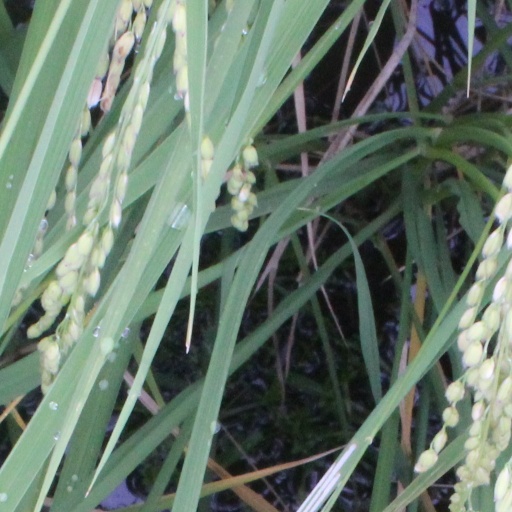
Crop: rice